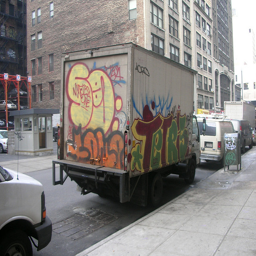
A small truck has tagging all over the compartments.
a truck has been spray painted with graffiti.
The delivery truck is full of colorful graffiti.
A large truck with graffiti on it parked on the side of a road.
a box truck parked between two other vehicles